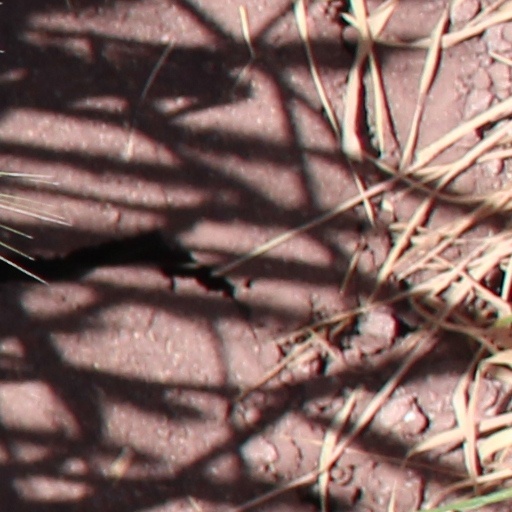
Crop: wheat